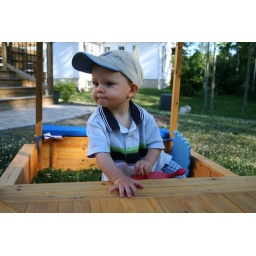
Captain Jack in his sand boat